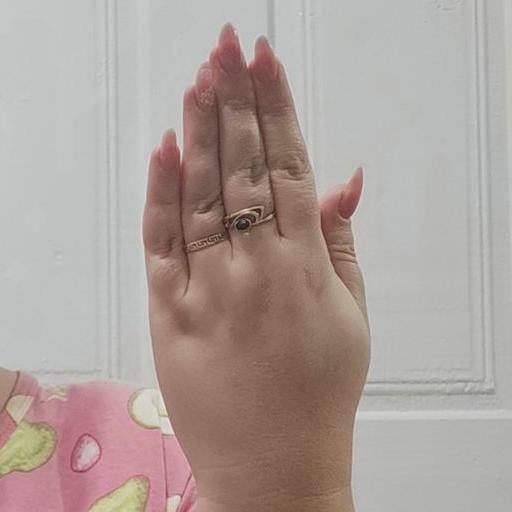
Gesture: stop_inverted